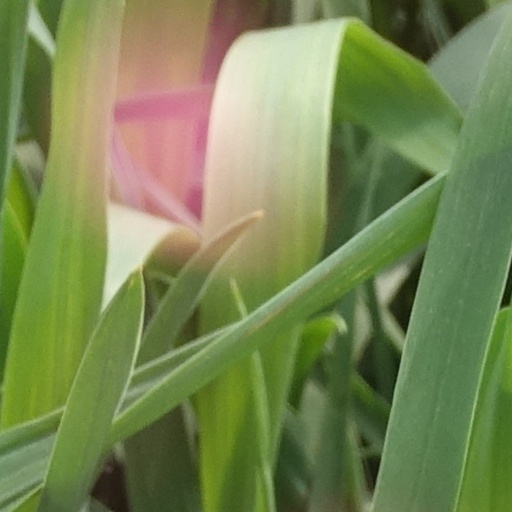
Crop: wheat